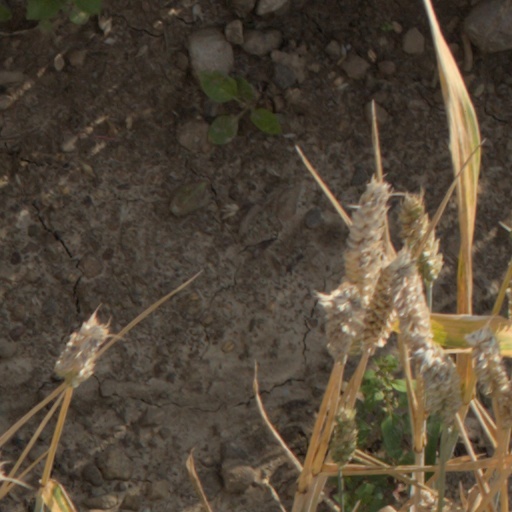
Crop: wheat